Macedonia in the Eurovision Song Contest 2009

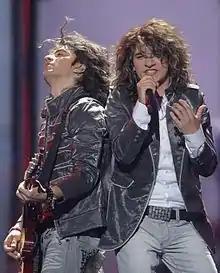
Next Time performing during the first semi-final

Next Time took part in technical rehearsals on 4 and 7 May, followed by dress rehearsals on 11 and 12 May. The Macedonian performance featured the members of Next Time performing together with two guitarists and two drummers. The background LED screens displayed metallic elements and glass patterns with single white flashing lights being used on stage. The performance also featured several effects including fire and silver pyrotechnics. The four musicians that joined Next Time on stage were the co-composer of "Nešto što kje ostane" Damjan Lazarov, Goran Mihajlovski, Maja Balevska and Mario Stanković.